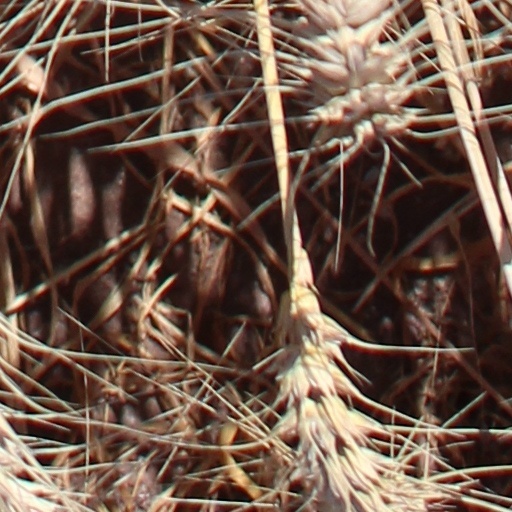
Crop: wheat